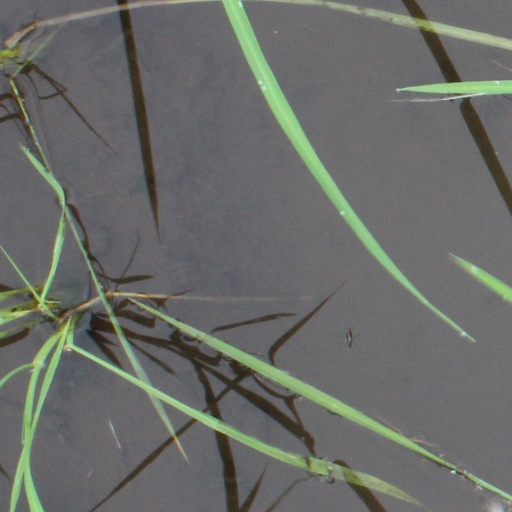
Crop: rice